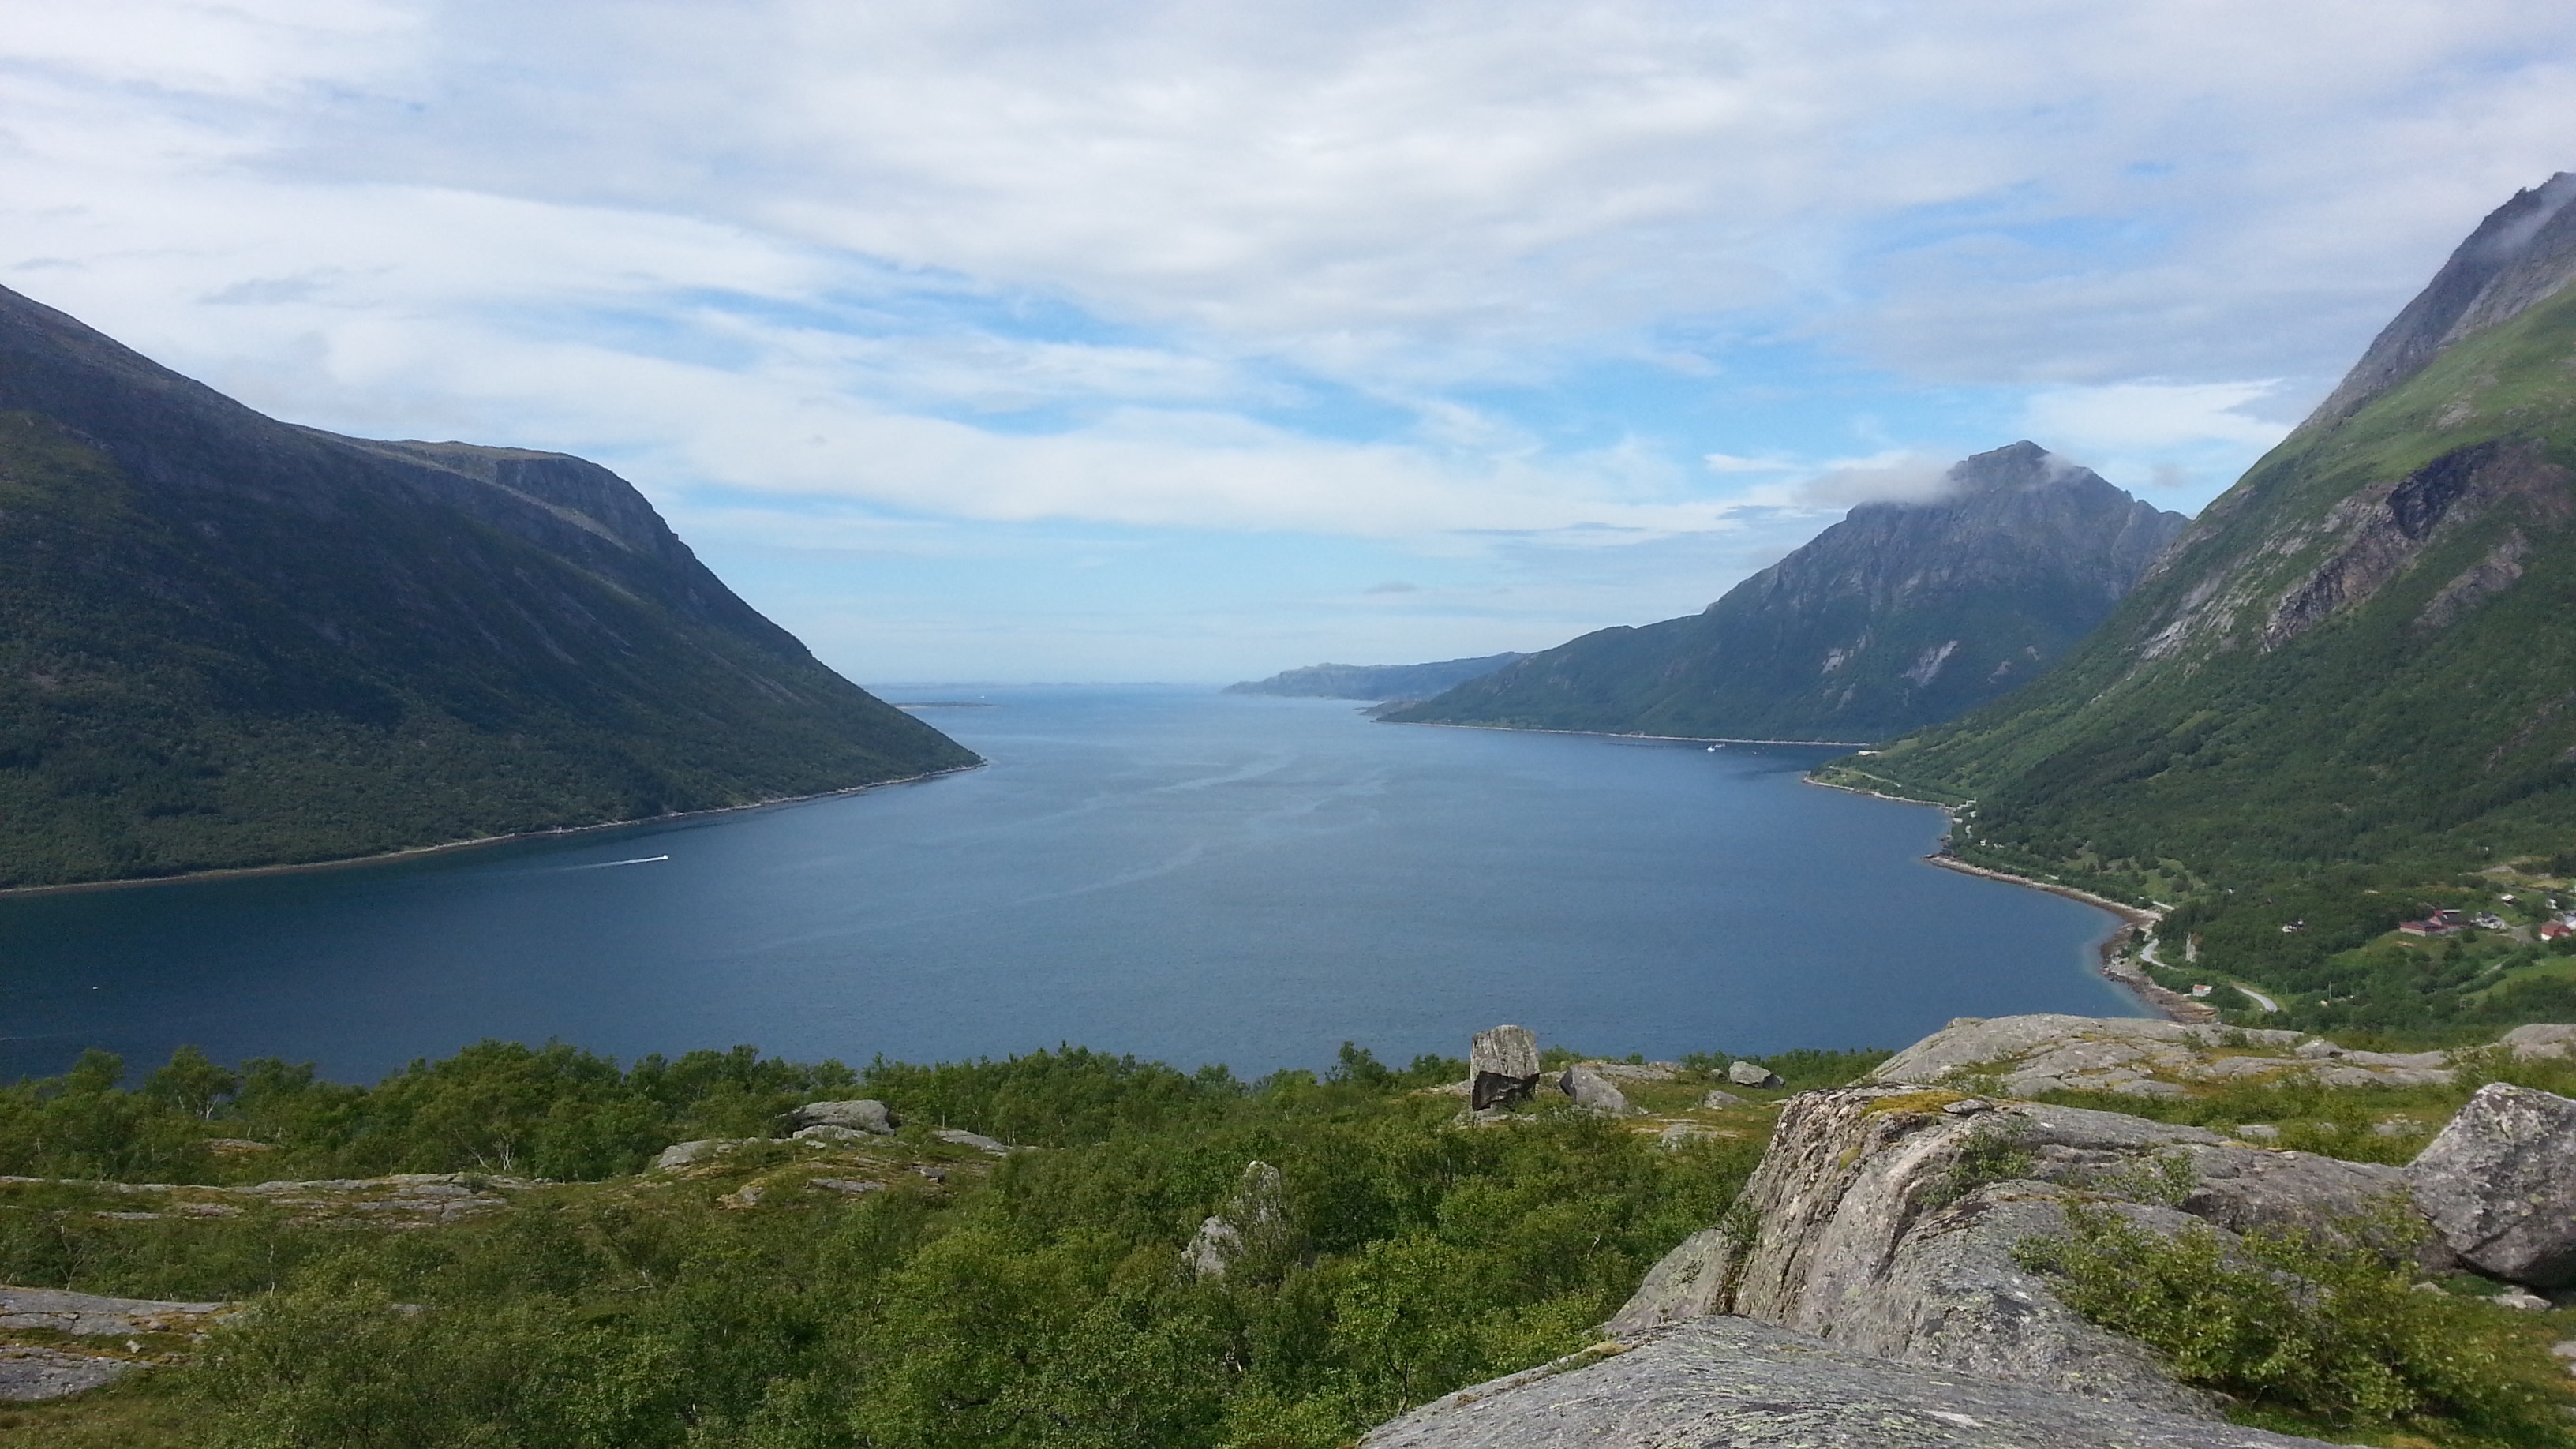
sea, coast, mountain, lake, mountain range, bay, fjord, reservoir, highland, terrain, alps, plateau, fell, loch, landform, tarn, mountain pass, geographical feature, mountainous landforms, glacial landform